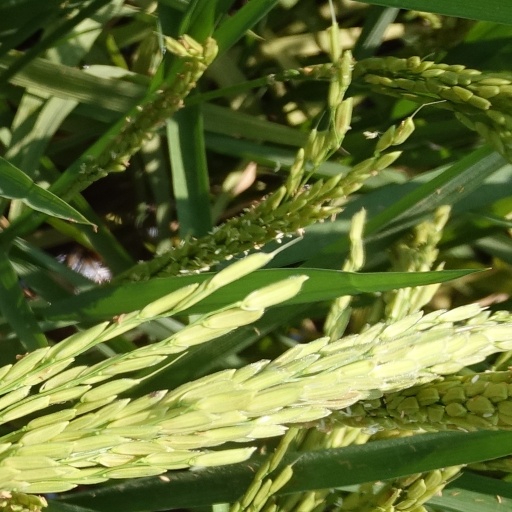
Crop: rice